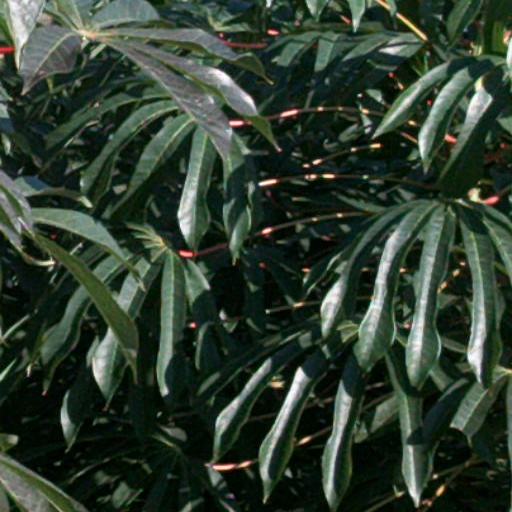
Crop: cassava